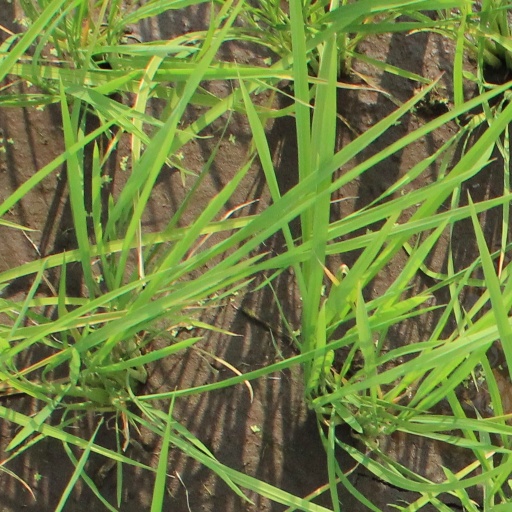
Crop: rice